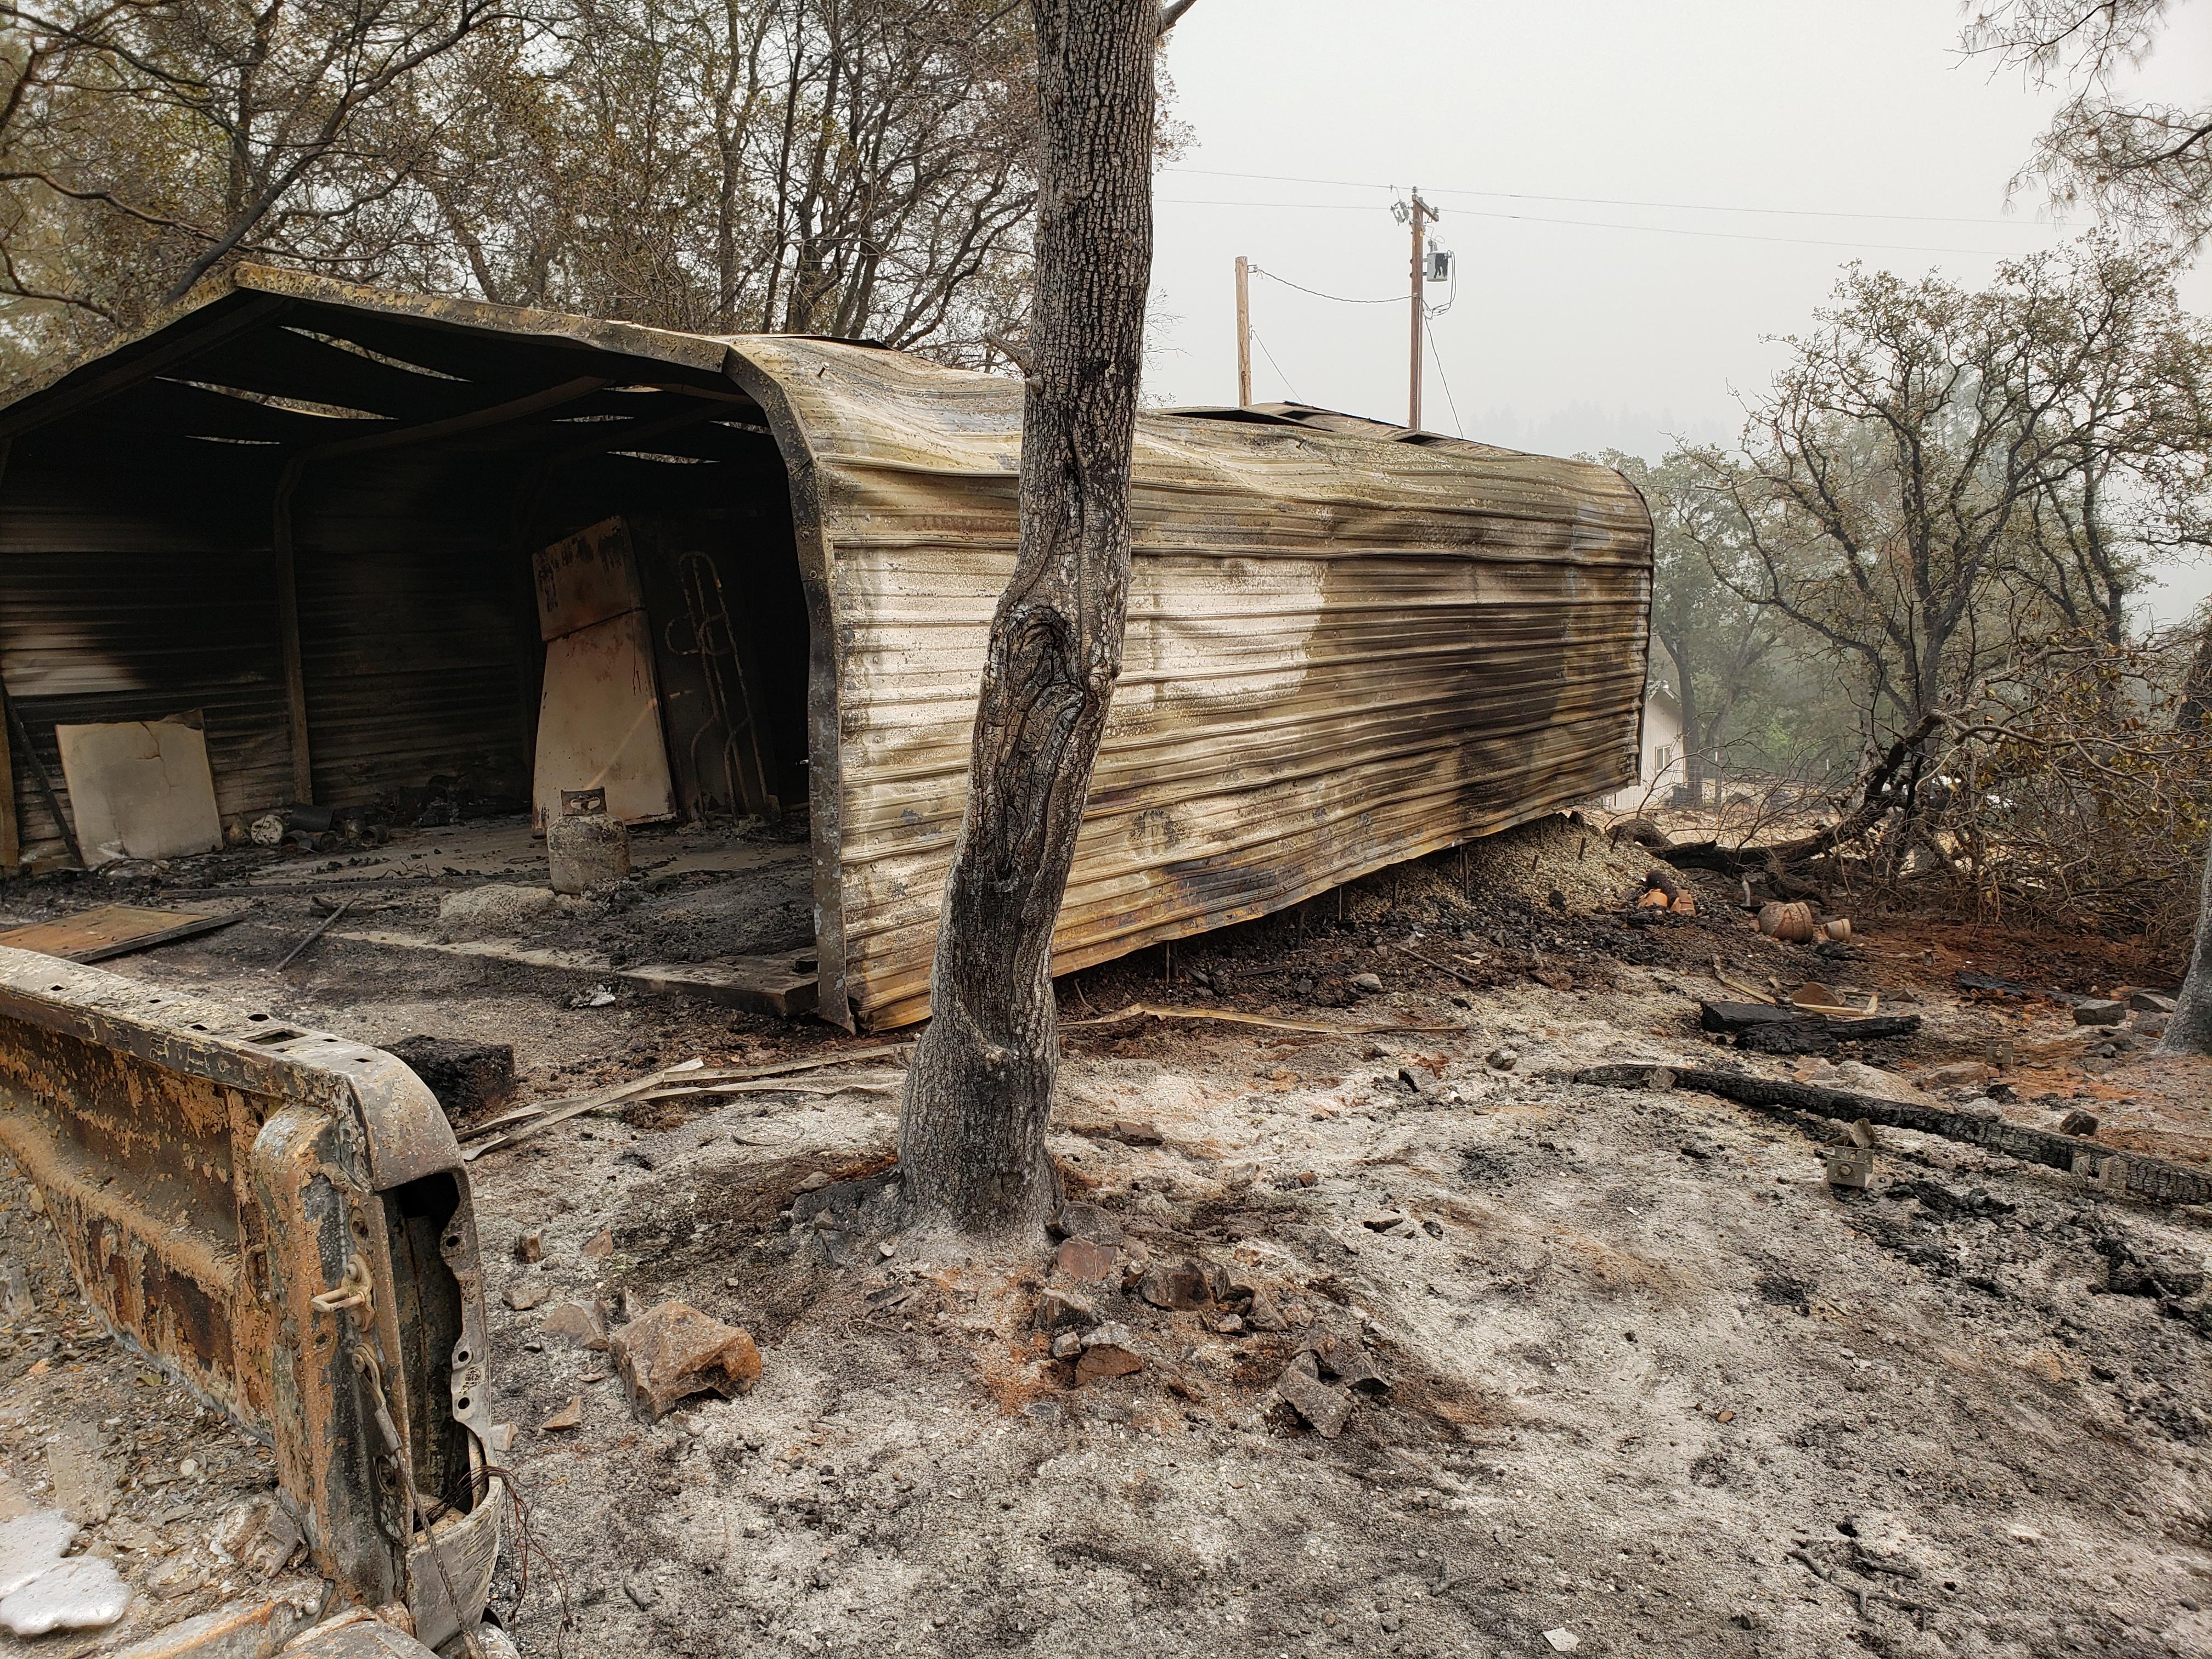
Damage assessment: affected